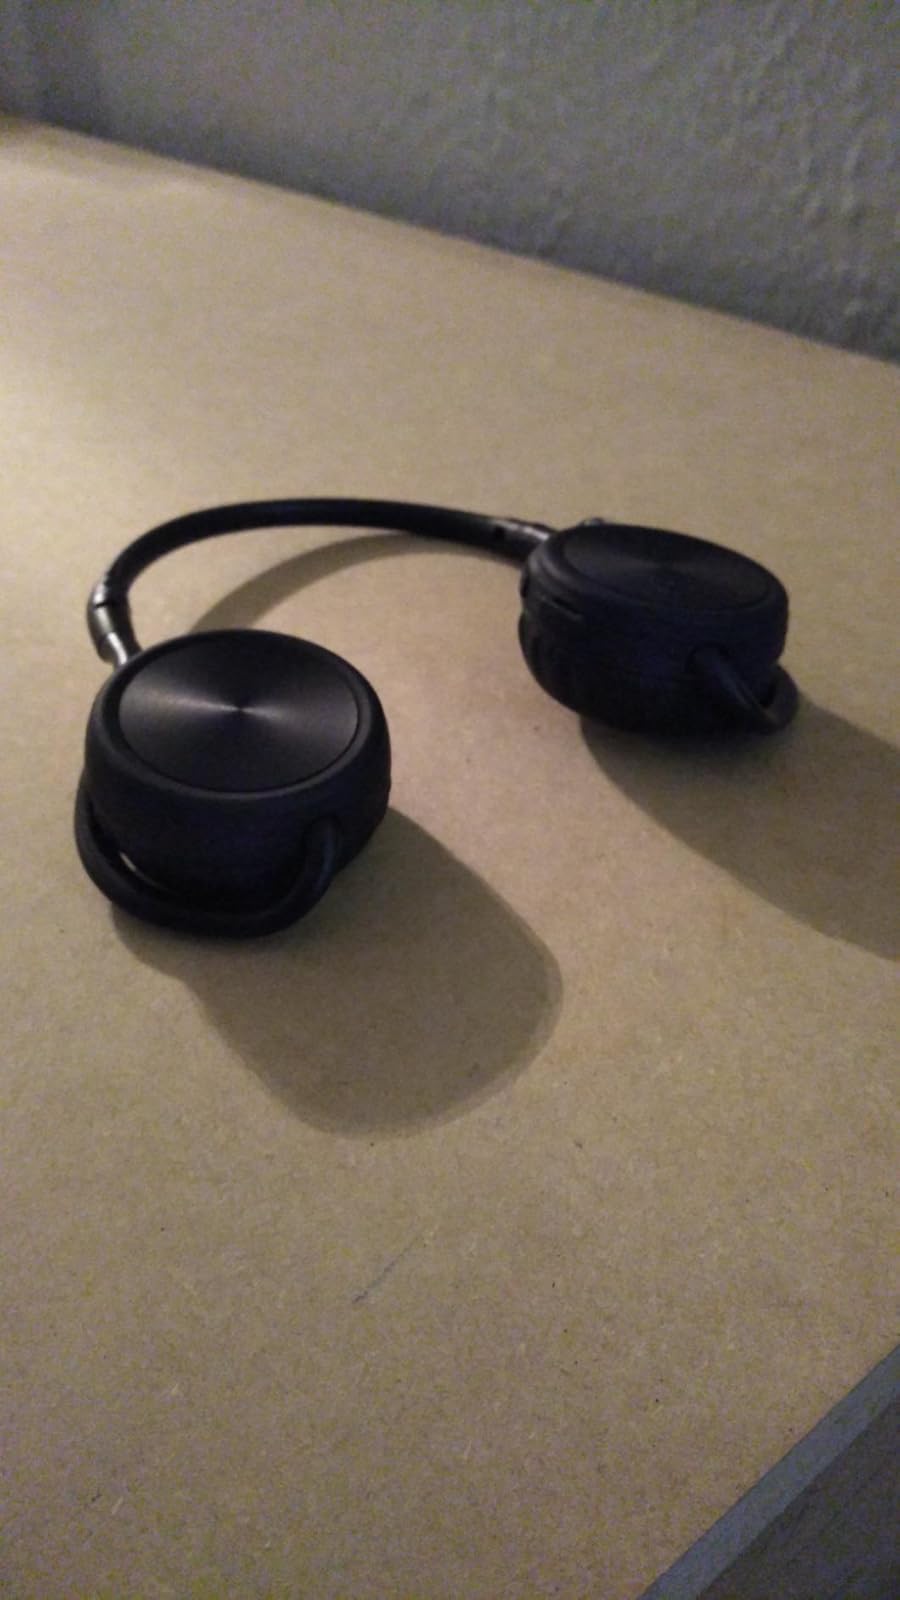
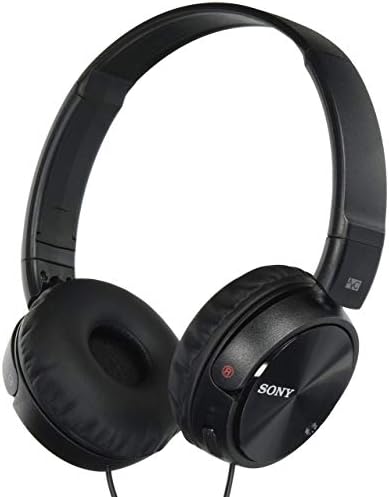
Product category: headphones
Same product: no